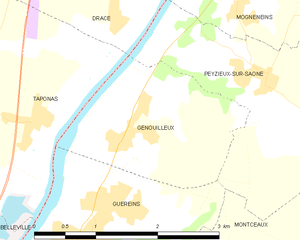
Carte des communes françaises: Genouilleux